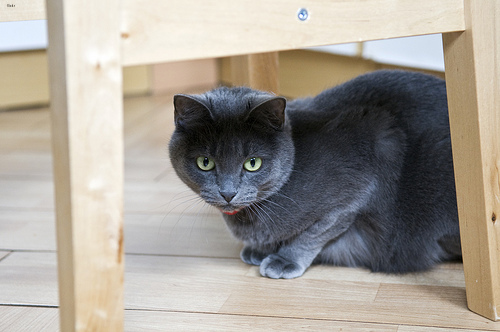
Animal: cat
Breed: Russian Blue